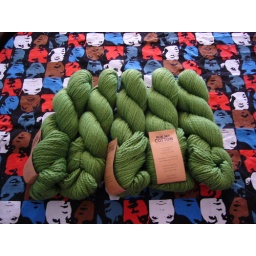
5 - blue sky cotton 633 for tomato in 'no sheep for you'